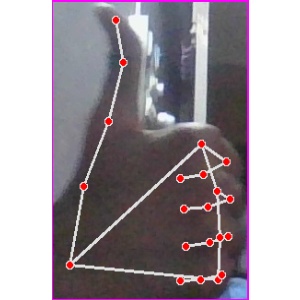
अक्षर: थ